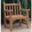
Label: chair